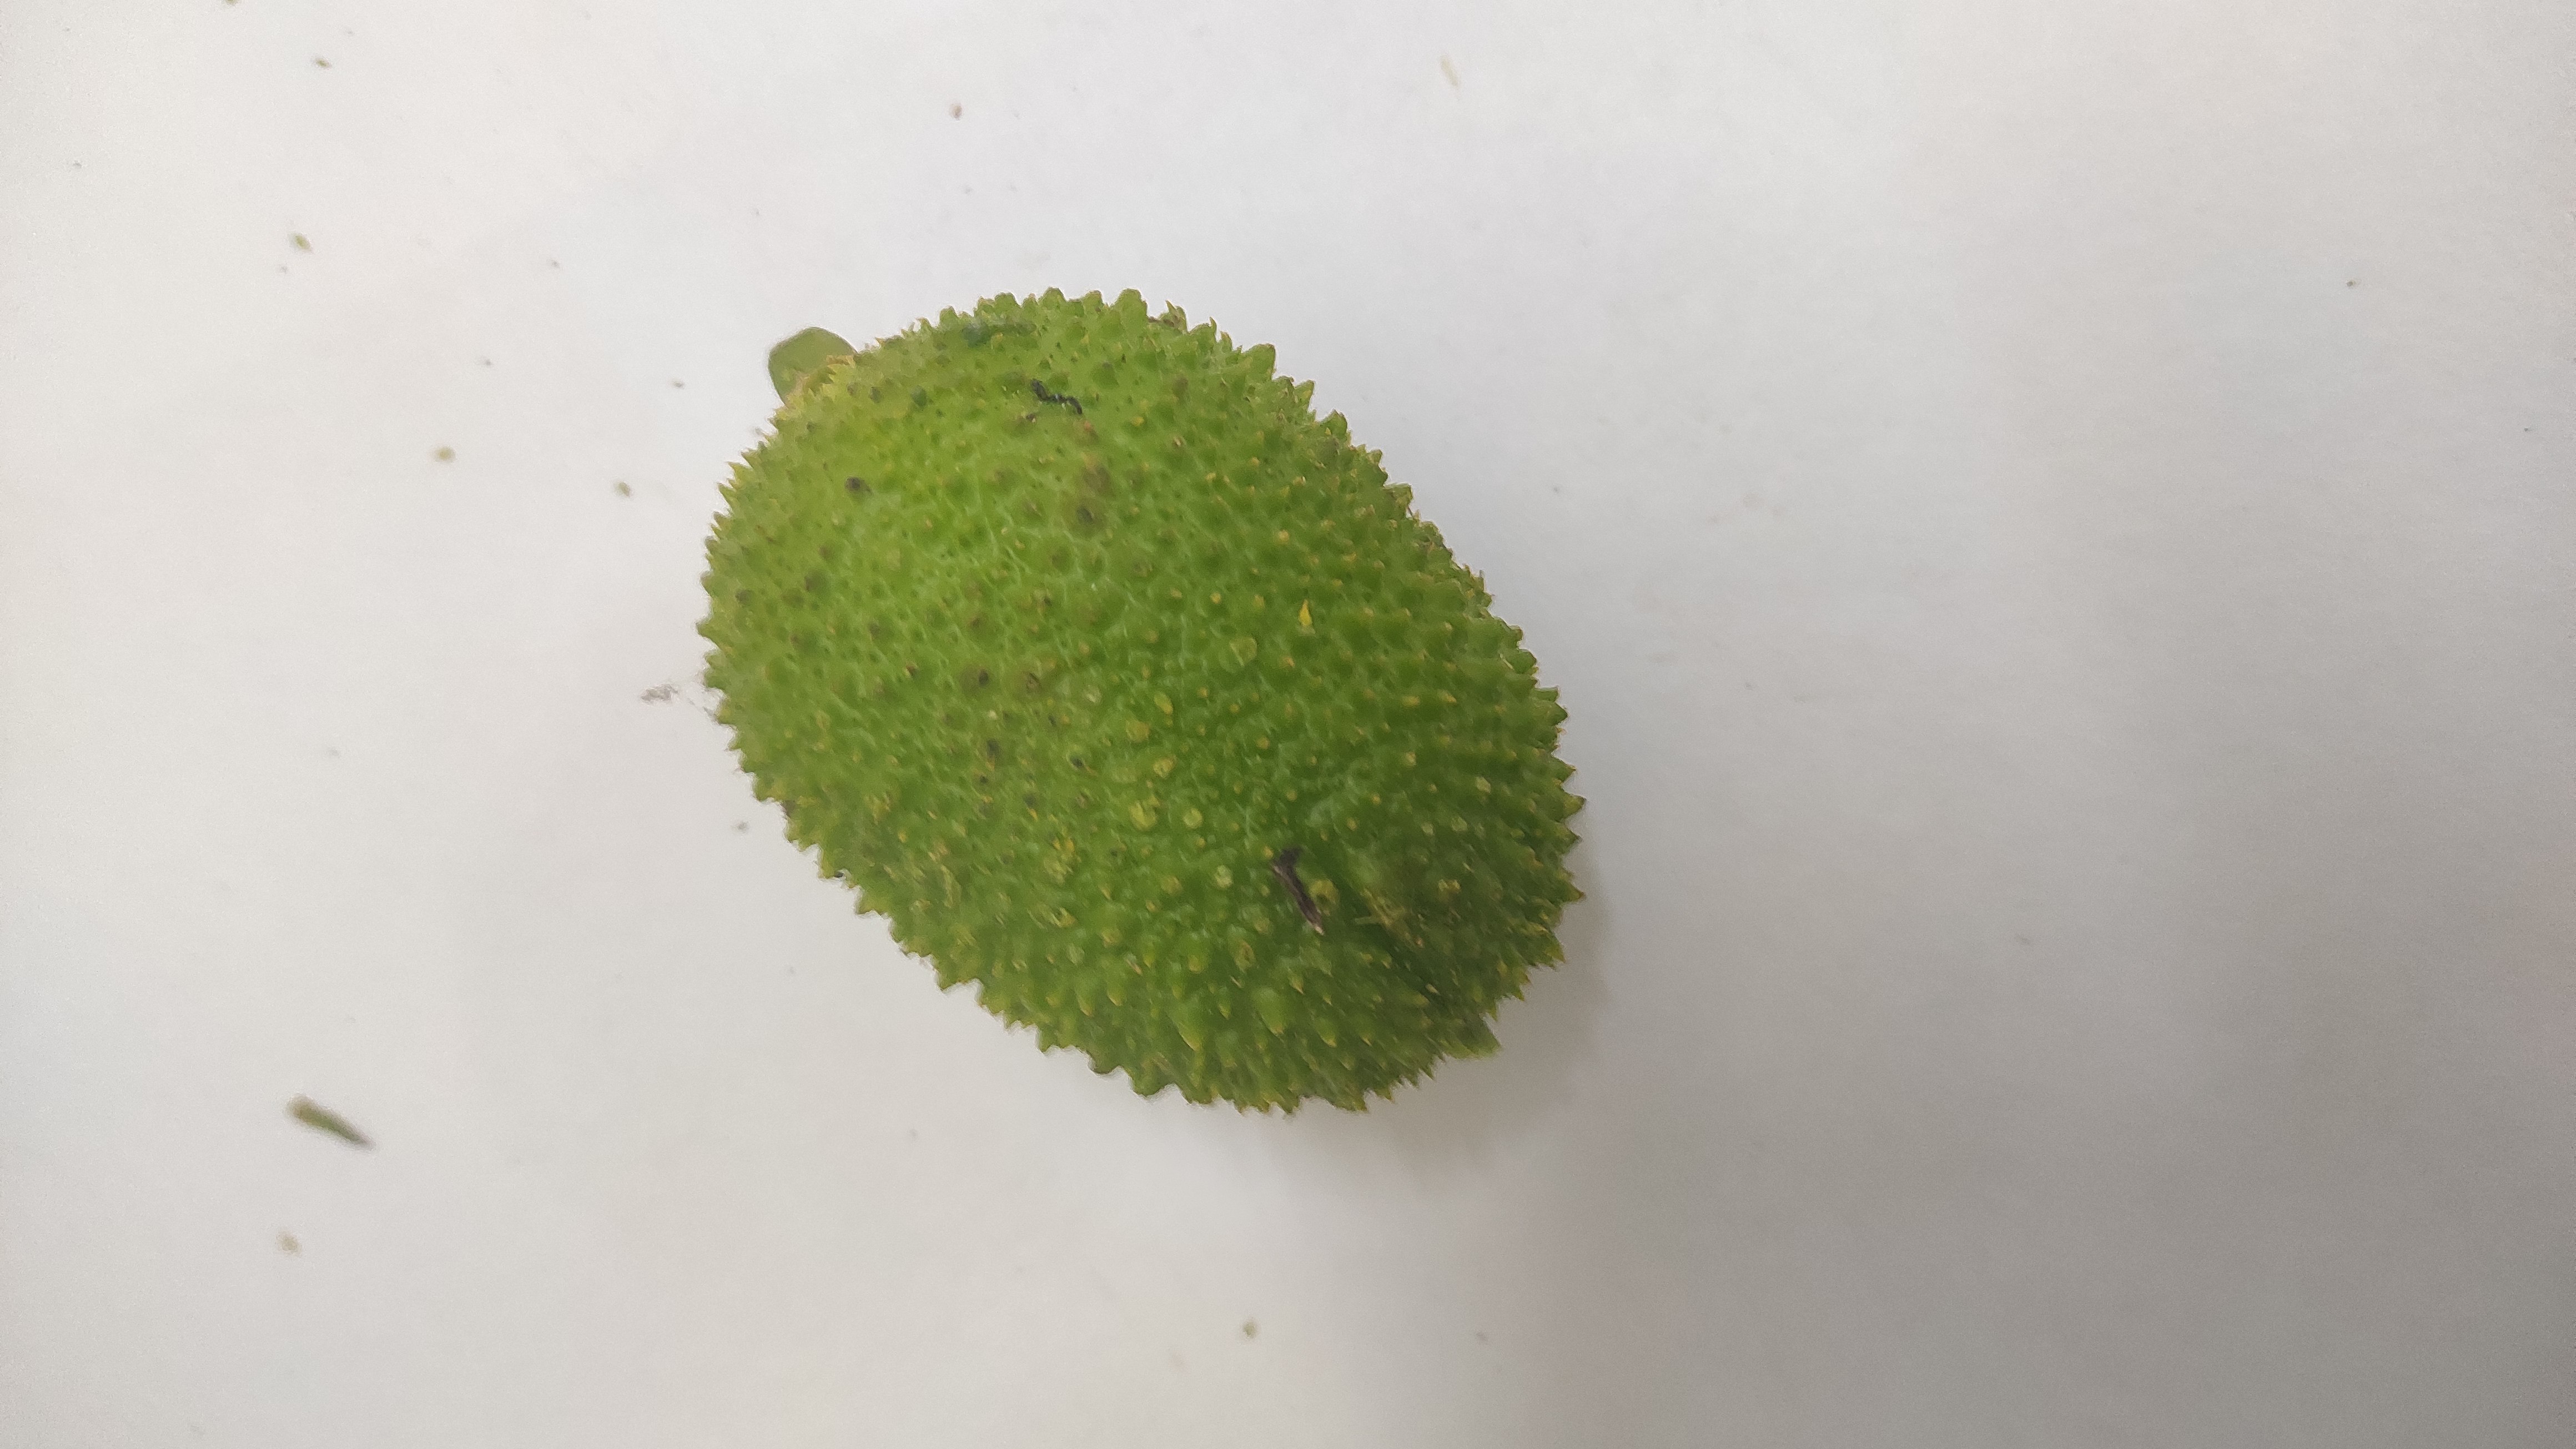
Crop: Spiny Gourd
Condition: Fresh